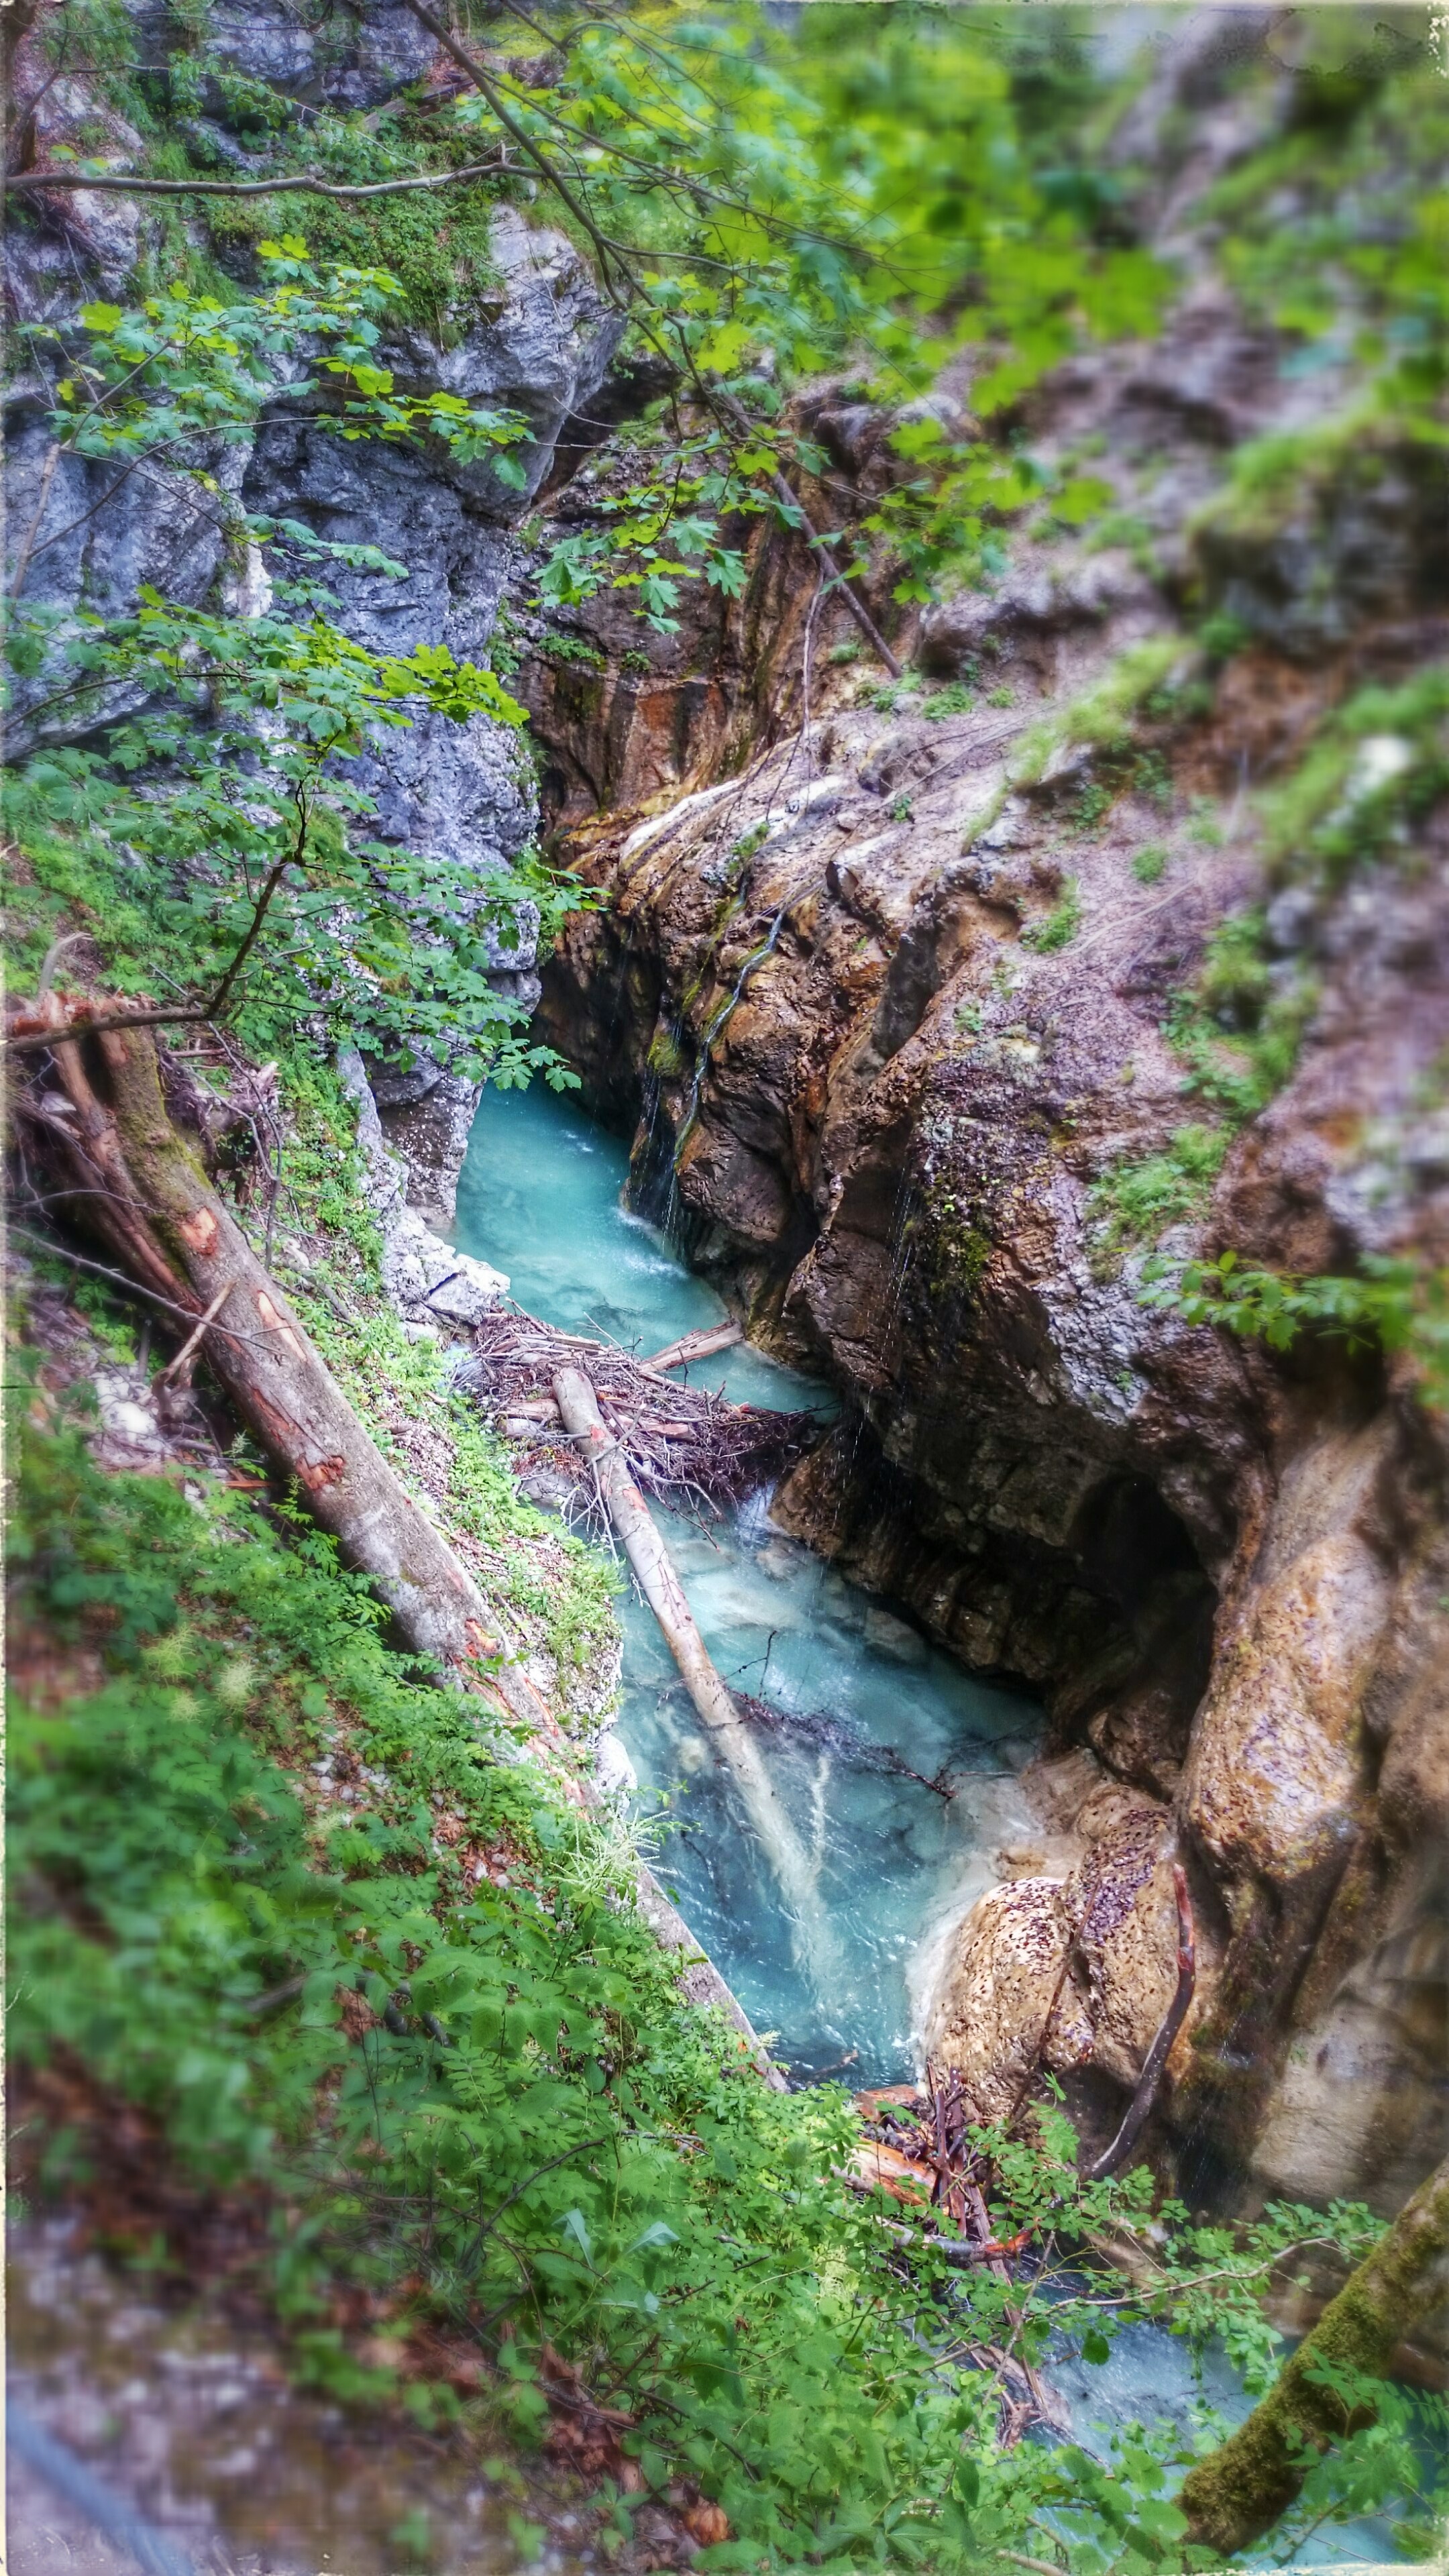
tree, water, nature, forest, rock, waterfall, wilderness, trail, river, stream, jungle, gorge, body of water, rainforest, ravine, woodland, bach, water feature